Microgeneration

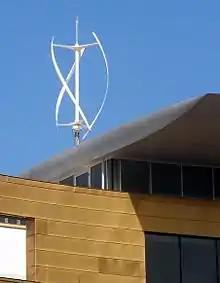
A small Quietrevolution QR5 Gorlov type vertical axis wind turbine in Bristol, England. Measuring 3 m in diameter and 5 m high, it has a nameplate rating of 6.5 kW to the grid.

Private generation decentralizes the generation of electricity and may also centralize the pooling of surplus energy. While they have to be purchased, solar shingles and panels are both available. Capital cost is high, but saves in the long run. With appropriate power conversion, solar PV panels can run the same electric appliances as electricity from other sources.